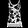
Label: T - shirt / top